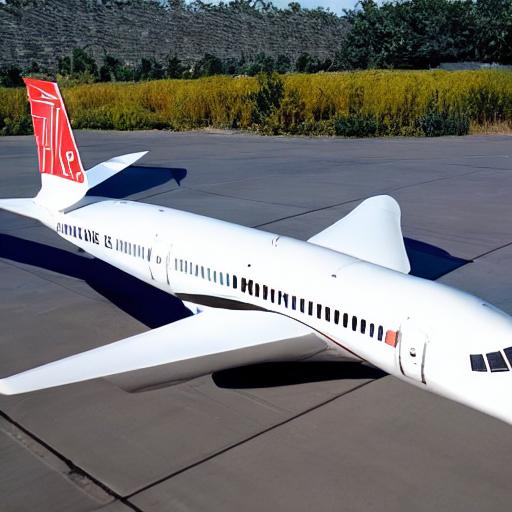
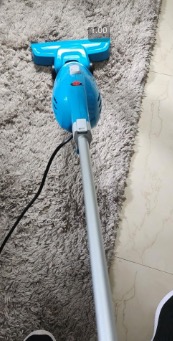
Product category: items_vacuum
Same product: no